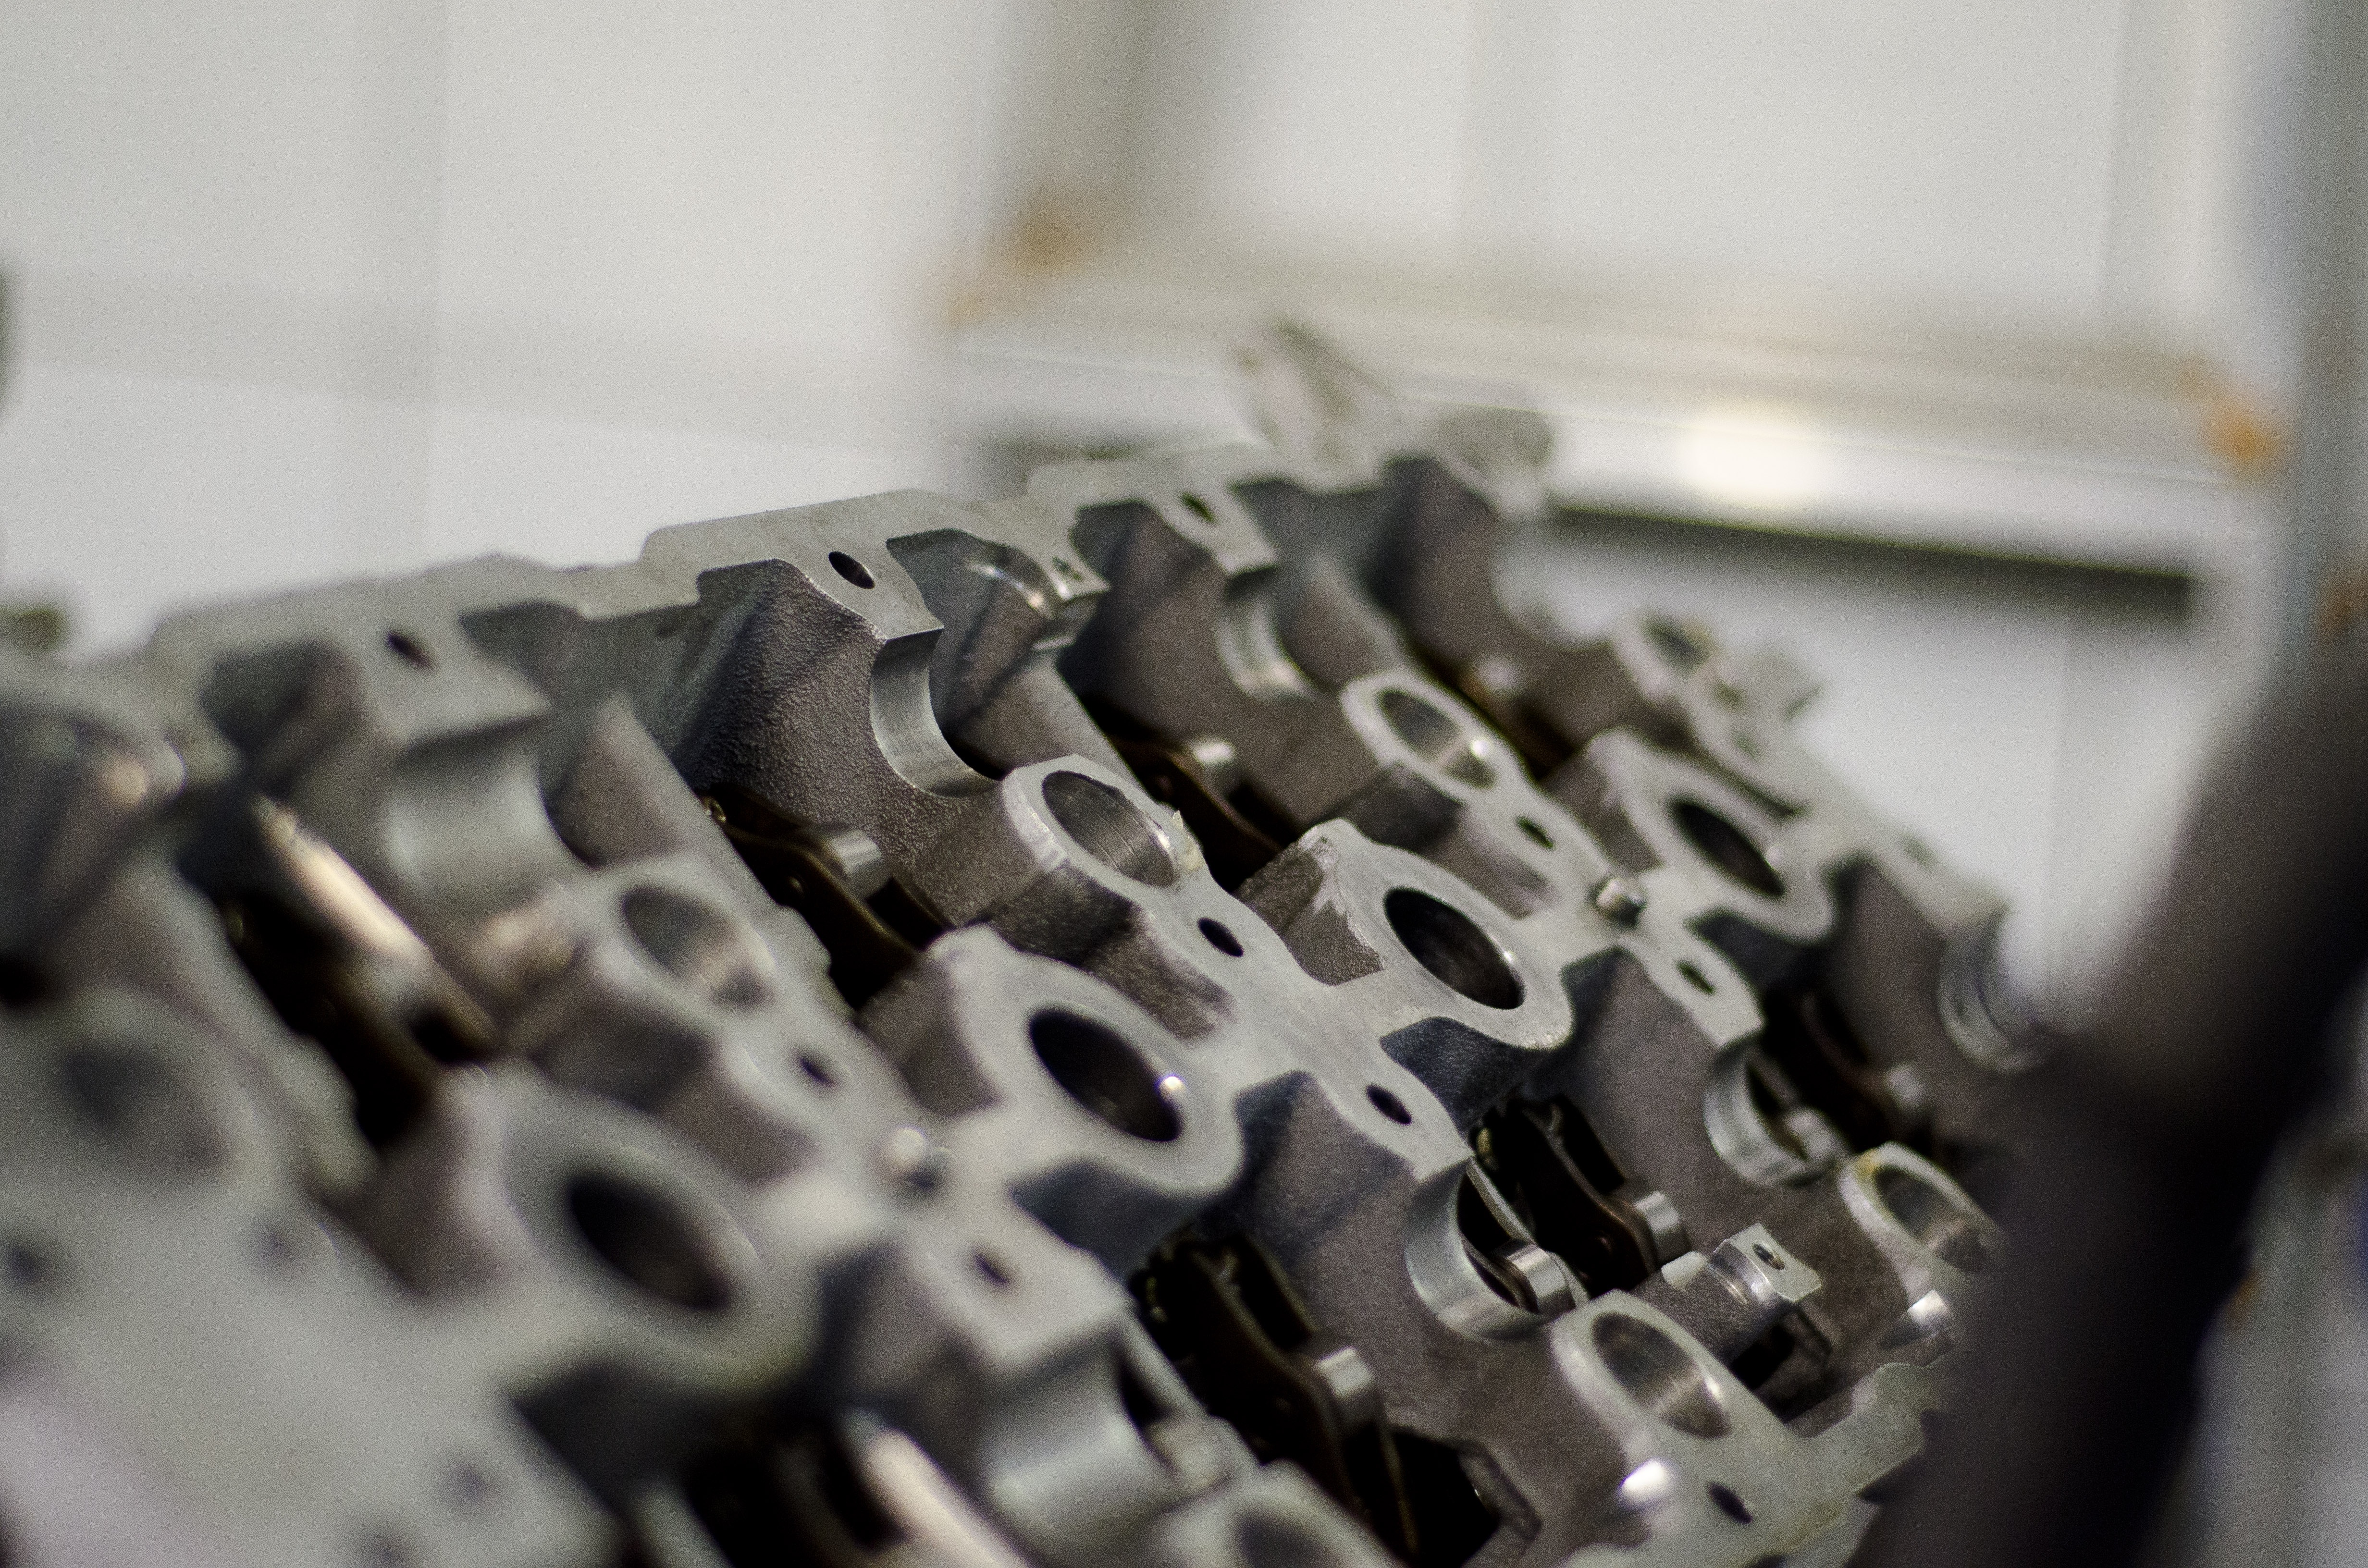
white, wheel, workshop, material, tire, close up, engine, head, mercedes, mechanic, firearm, auto part, automotive tire, automotive engine part